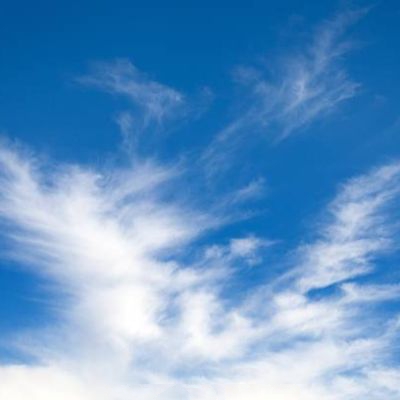
Cloud type: Cirrostratus (Cs)